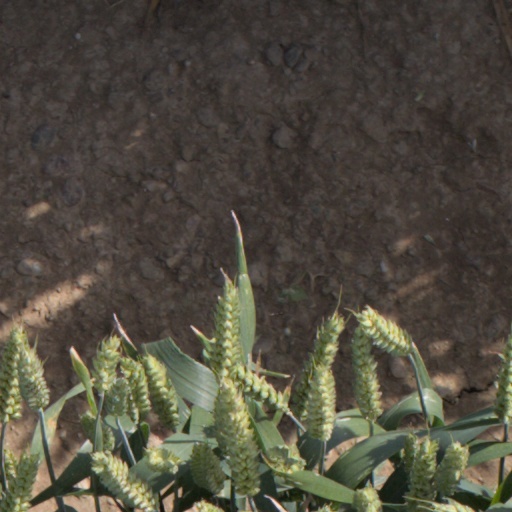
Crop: wheat